Archery at the 2016 Summer Olympics – Women's individual

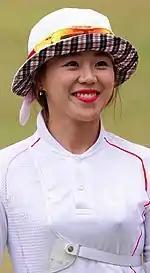
Chang Hye-jin (pictured at the 2014 Asian Games) won the gold medal after defeating Lisa Unruh in the final.

Monday saw Ki in action, the defending champion winning her first two matches without dropping a set to advance to the last sixteen against Myanmar's San Yu Htwe. Hwte, who entered the competition through Myanmar's invitational place and was seeded fifty-first after the ranking round, pulled off two surprise results in a row by defeating both fourteenth-seed Taru Kuoppa and nineteenth-seed Mackenzie Brown, conceding just one set in each match. Ki's opponent in the final at the 2012 Olympics, Aída Román, was also in action but failed replicate her silver medal-winning run from 2012, losing to Moldova's Alexandra Mîrca in the 1/32 elimination round. Despite being seeded eleven places lower than Mîrca, the Mexican's loss was still regarded as an upset by Notimex, who concluded that her performance at the Games fell below expectations. Román cited the wind as her biggest difficulty on a day that saw greater wind gusts than on the previous day.